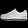
Label: Sneaker